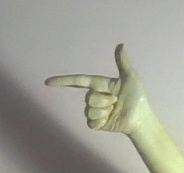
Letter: yaa